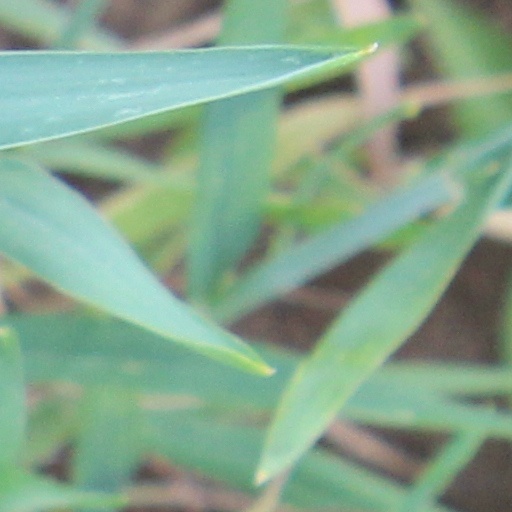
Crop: wheat